Marine Aviation Training Support Group 22

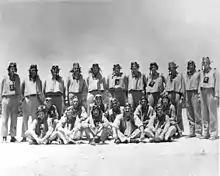
Pilots of VMSB-241 on Midway.

The first enemy plane shot down by a MAG-22 aircraft occurred on 10 March 1942, when a 4-plane section from VMF-221, piloted by Capt. James L. Neefus, 1stLt. Francis P. McCarthy, 1stLt. Charles W. Somers Jr., and MarGun. Robert L. Dickey, engaged a Japanese Kawanishi H6K 45 miles from Midway Atoll. Upon their return, the Marine Aircraft Group commander presented a bottle of bourbon to the pilots for their efforts, and were later formally awarded by Admiral Chester W. Nimitz.